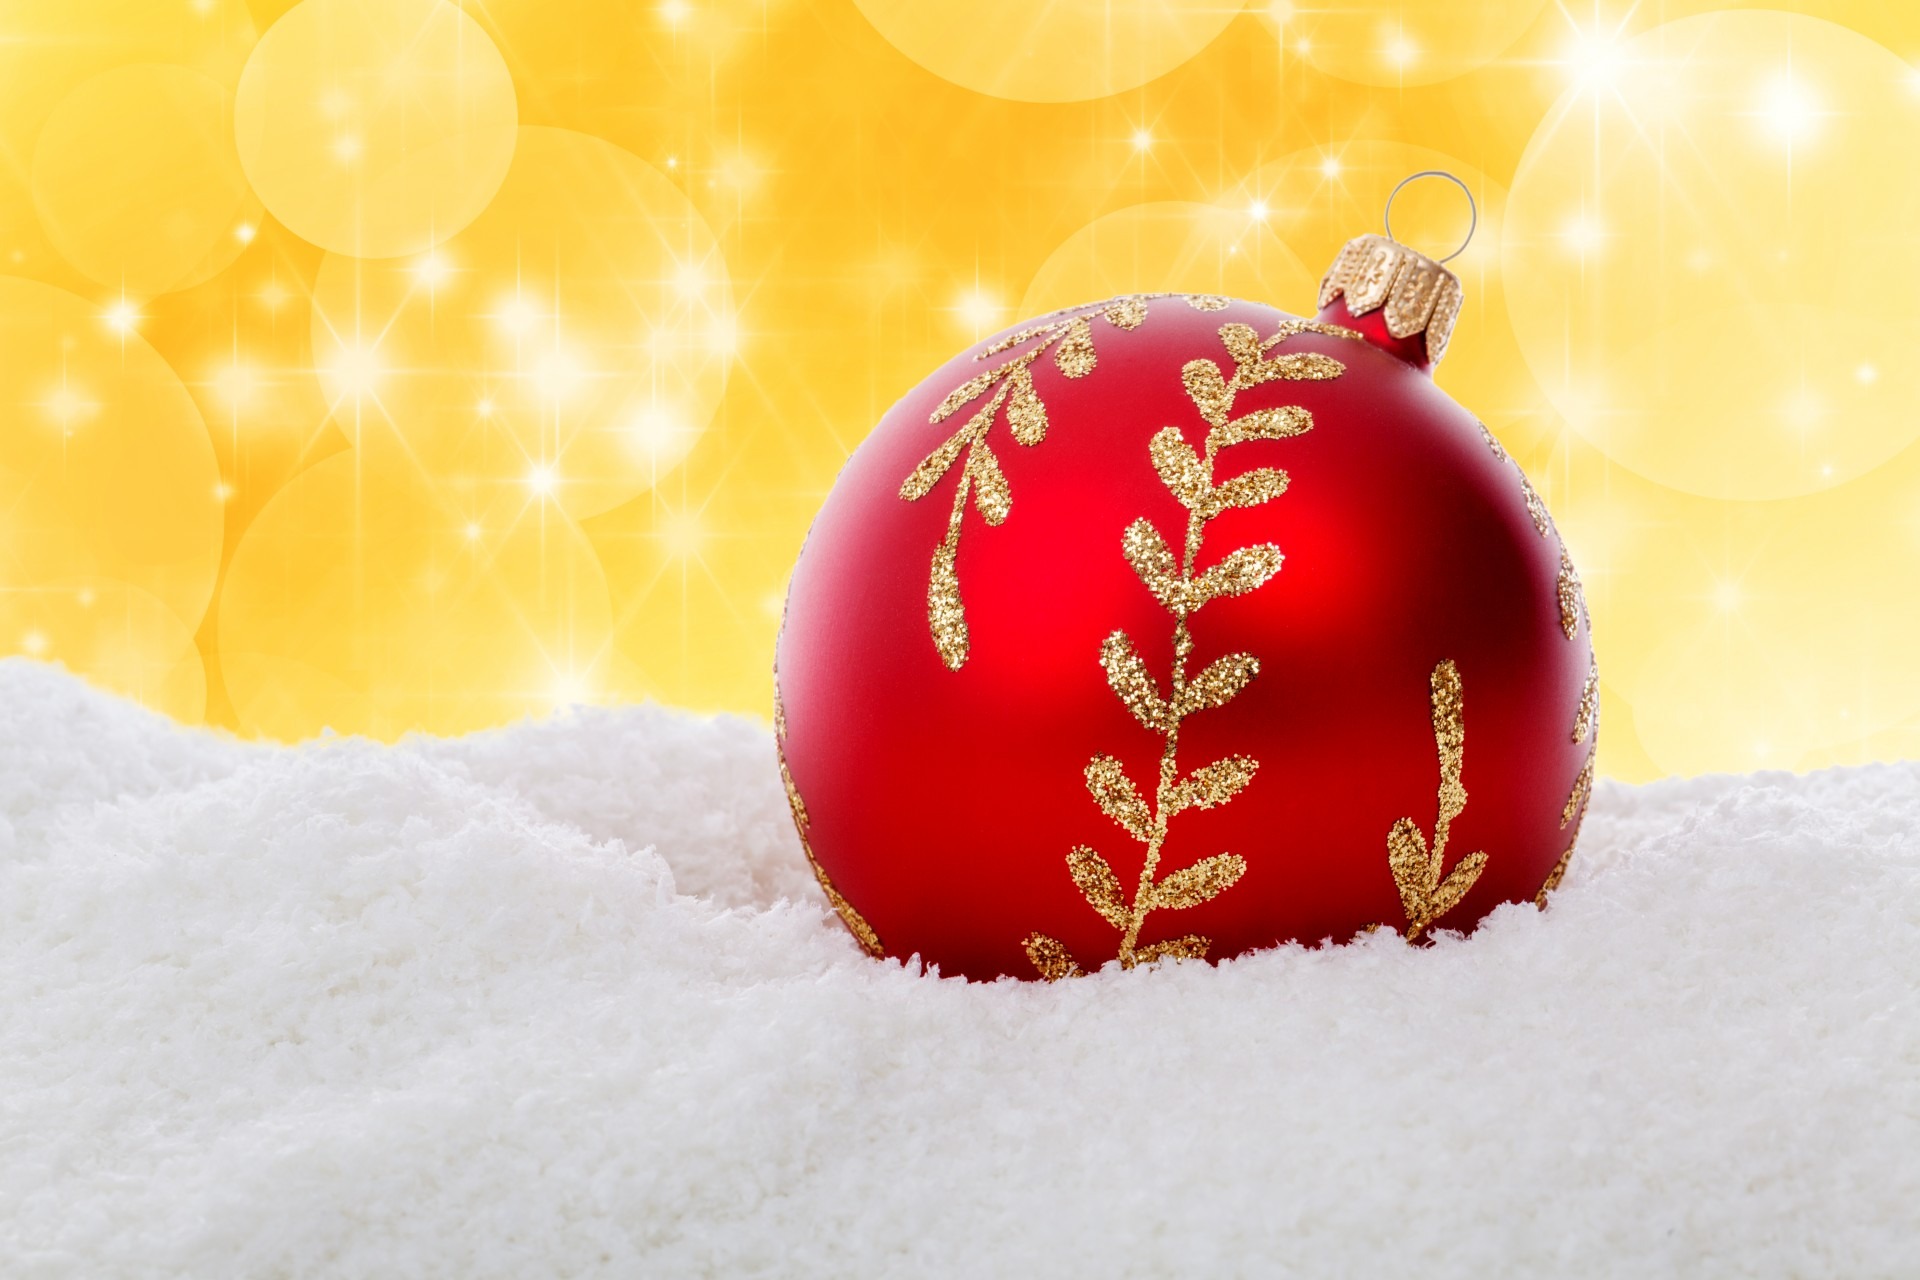
snow, winter, glass, celebration, decoration, red, holiday, christmas, season, circle, bauble, ornament, christmas decoration, gold, seasonal, sphere, christmas ball, xmas, merry, golden background